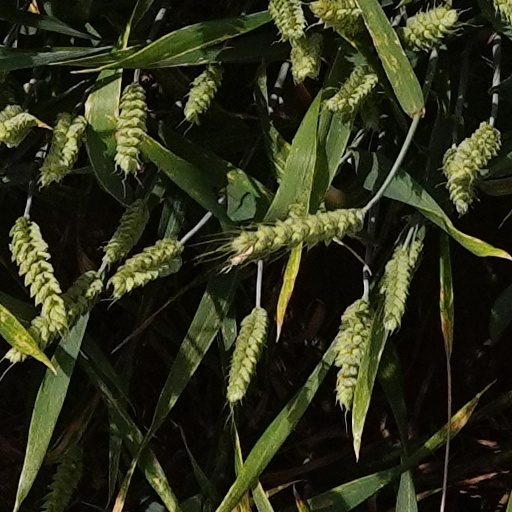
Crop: wheat